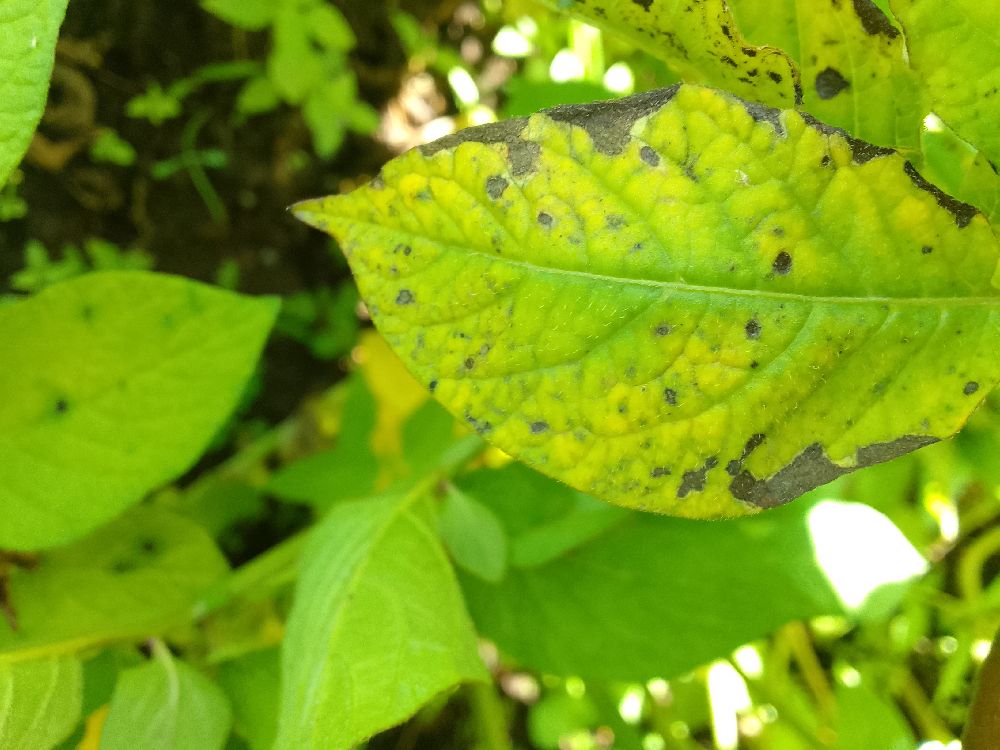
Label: Early blight